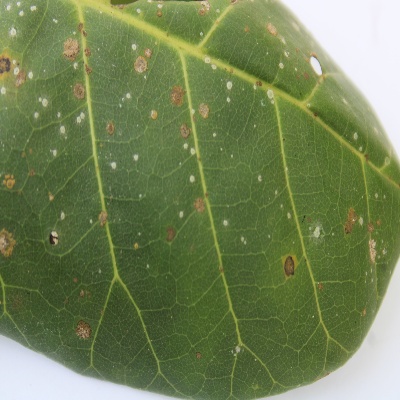
Crop: Cashew
Condition: red rust